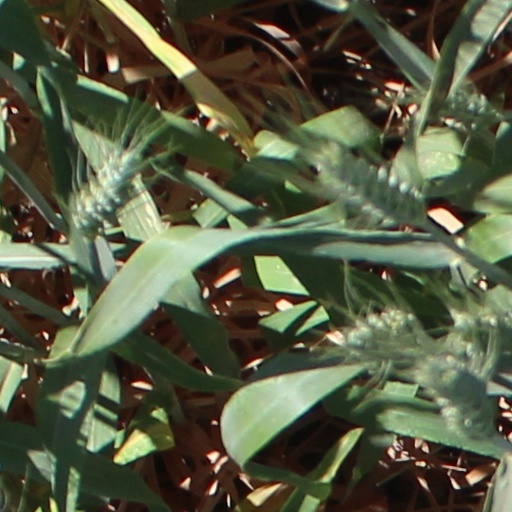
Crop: wheat